Balrog

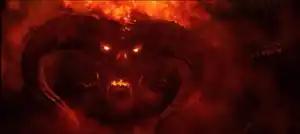
The Balrog in Peter Jackson's "" set the standard for later representations.

The Balrog in Ralph Bakshi's 1978 animated version was named Durin's Bane and had large wings like those of a bat. Peter Jackson's 2001 and 2002 films "" and "" had similar wings, expressing its "satanic, demonic nature". Earlier artists such as Ted Nasmith had depicted Balrogs without wings; Jackson's films used the design of Tolkien illustrator John Howe, making wings standard, in the same way that Jackson has made pointed ears standard for elves. A Balrog appears in "", with a similar visual design to Jackson's monster.